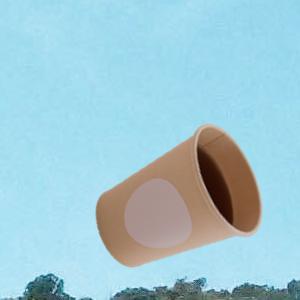
Label: cups